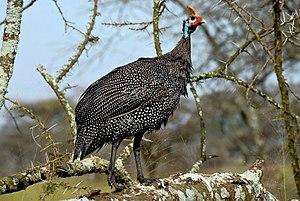
La Direction générale des forêts est un établissement public algérien chargé de la gestion des forêts publiques, placé sous la tutelle du Ministère de l'Agriculture. La Direction générale est basée à Alger.
Le Centre cynégétique de Réghaïa est un établissement public à caractère scientifique et technologique algérien de recherche situé dans la forêt de Réghaïa dans la commune de Réghaïa à Alger.
La Conservation des forêts d'Alger est un établissement public algérien chargé de la gestion des forêts algéroises, placé sous la tutelle de la Direction générale des forêts. Cette conservation wilayale est basée à Alger.